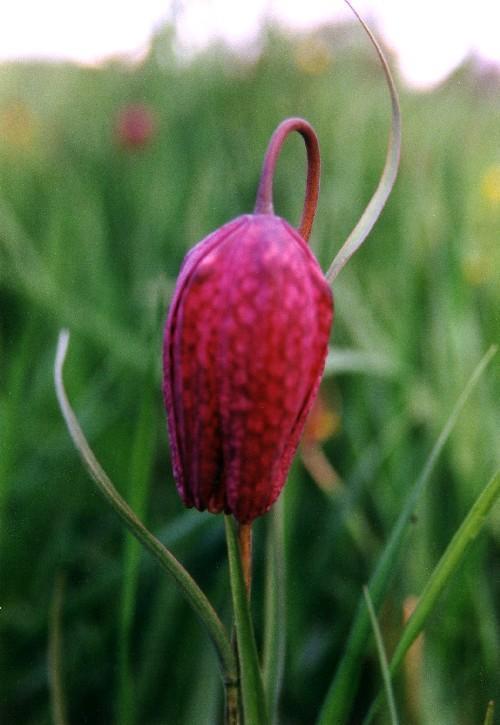
Flower: Fritillary